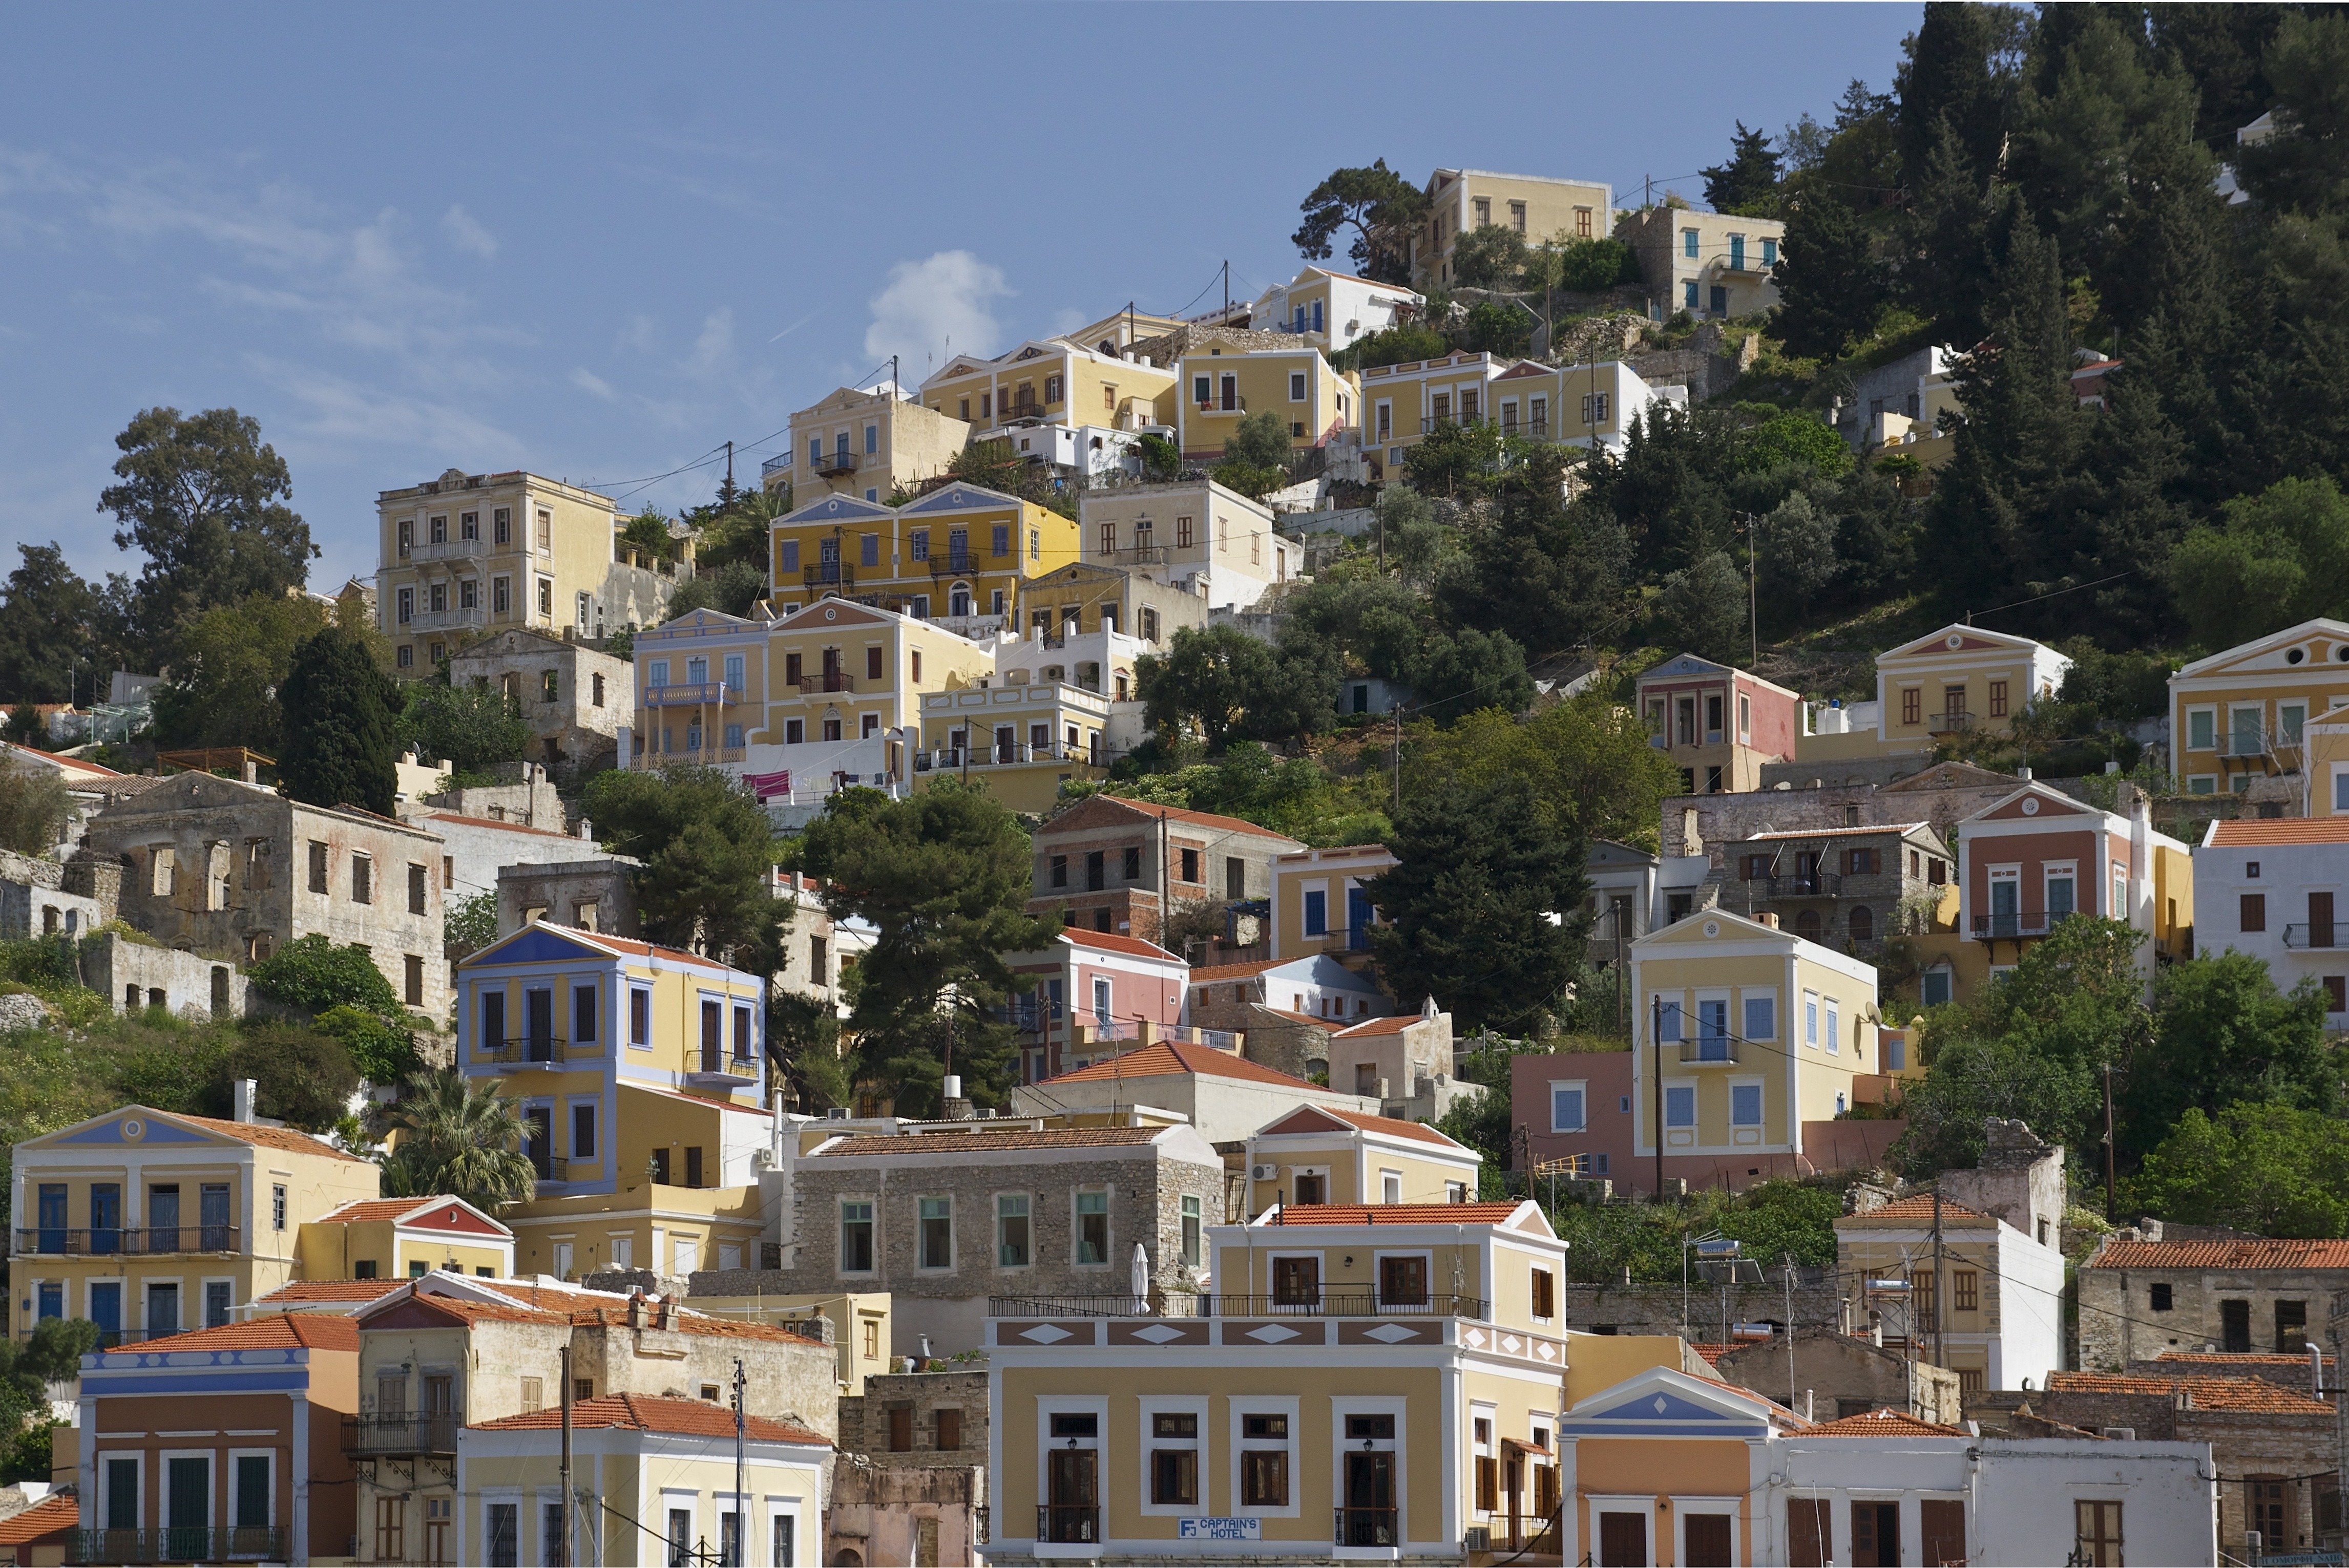
nature, architecture, sky, hill, town, city, cityscape, downtown, vacation, village, suburb, trees, outside, clouds, homes, houses, greece, town square, estate, neighbourhood, residential area, geographical feature, human settlement